Brightburn

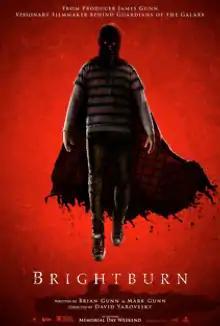
Theatrical release poster

Brightburn is a 2019 American superhero horror film directed by David Yarovesky, written by Brian and Mark Gunn, and produced by James Gunn and Kenneth Huang. Starring Elizabeth Banks, David Denman, Jackson A. Dunn, Matt Jones and Meredith Hagner. The plot follows Brandon Breyer, a young boy of extraterrestrial origin reared on Earth who discovers he has superpowers, using them with dark intentions. The film was financed by The H Collective, who produced with Troll Court Entertainment.